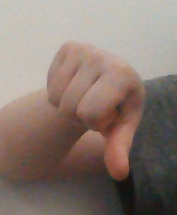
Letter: waw